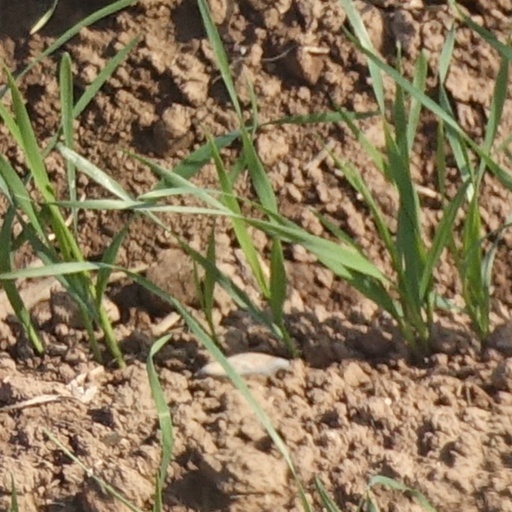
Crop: wheat